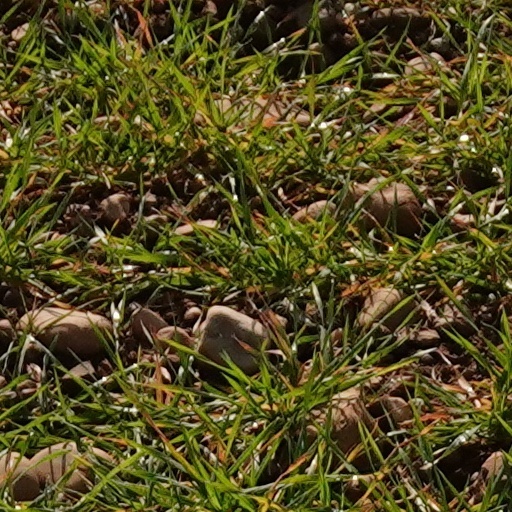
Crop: wheat